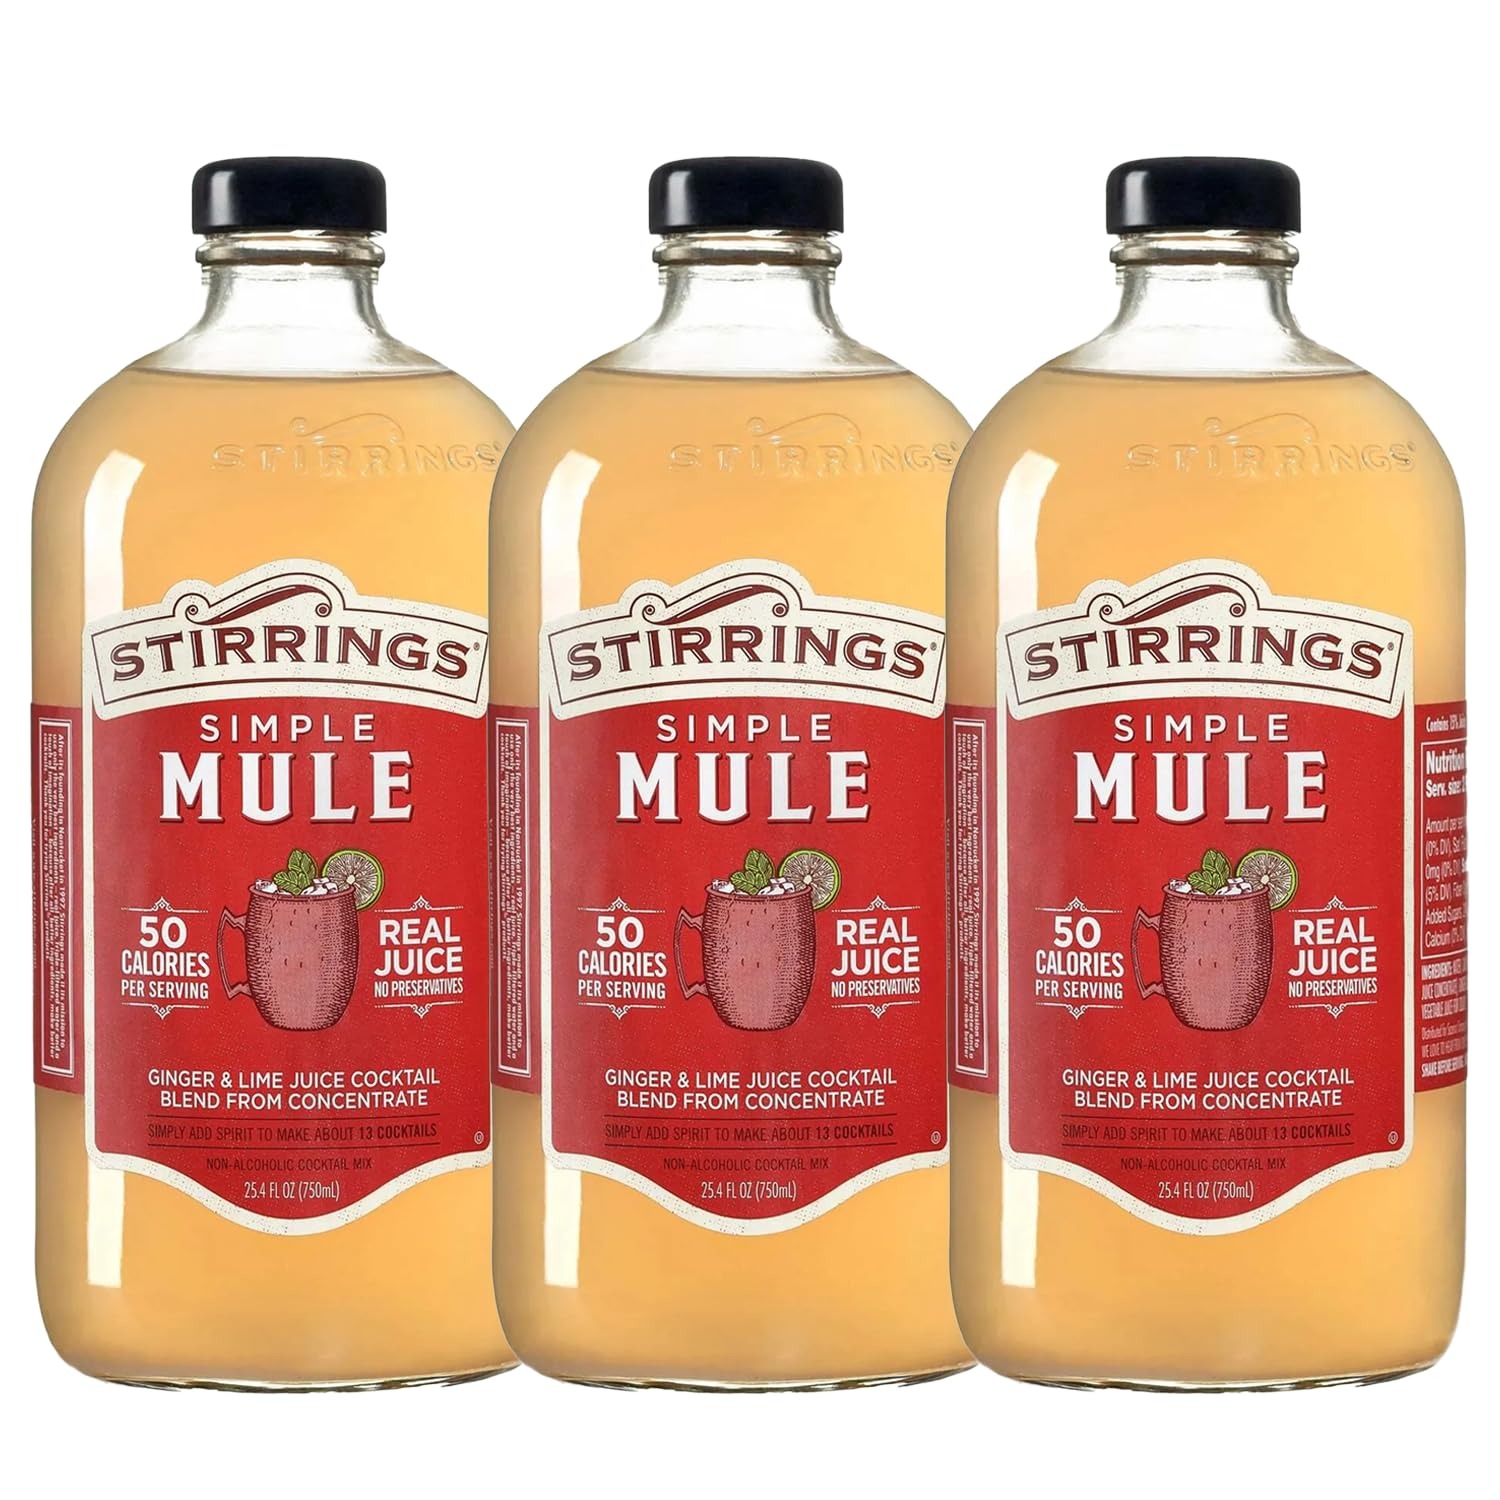
Item Name: Stirrings 3 Pack Mule Cocktail Mix 750ml Bottles - Real Juice No Preservatives - 90 Calories - Drink Mixer
Bullet Point 1: Simple Mule Cocktail Mix: As one of the most versatile mixers, you can pair our Simple Mule Mixer with vodka, bourbon, tequila, and even just soda water. The balanced blend of a sharp ginger bite and tangy lime juice makes this cocktail mixer will help you craft a deliciously refreshing mule. Only 50 Calories per serving. Real Juice, no preservatives.
Bullet Point 2: Craft delectable cocktails effortlessly with Stirrings' acclaimed cocktail mixers, bar essentials, and cocktail rimmers.
Bullet Point 3: Elevate any occasion by effortlessly concocting vibrant and flavorful drinks with your preferred spirit.
Bullet Point 4: Enjoy guilt-free indulgence with mixers crafted from premium ingredients like authentic fruit flavors, real cane sugar, and pure juice.
Bullet Point 5: Stock up on Stirrings' home bar essentials to always impress your guests and elevate your mixology game.
Bullet Point 6: Enhance your cocktails with Stirrings' innovative rimmers, offering ready-to-use specialty sugar and salt blends for rimming glasses with flair.
Bullet Point 7: Explore a new realm of taste and convenience with Stirrings' range of mixers, bar necessities, and rimmers.
Bullet Point 8: Whether you're a seasoned mixologist or a casual enthusiast, Stirrings' products promise to enhance your home bar setup and leave a lasting impression on every guest.
Bullet Point 9: Includes (3) 750ml bottles, Phone and tablet holder and tasting notes/recipes.
Value: 25.0
Unit: Fl Oz

Price: 39.98